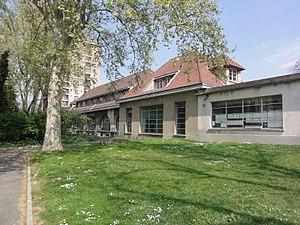
La rue Méhul, est une importante voie de communication de la commune de Pantin.